Beam splitter

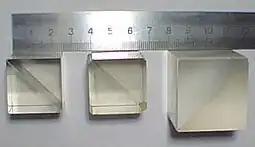
Beam splitters

A beam splitter or beamsplitter is an optical device that splits a beam of light into a transmitted and a reflected beam. It is a crucial part of many optical experimental and measurement systems, such as interferometers, also finding widespread application in fibre optic telecommunications.